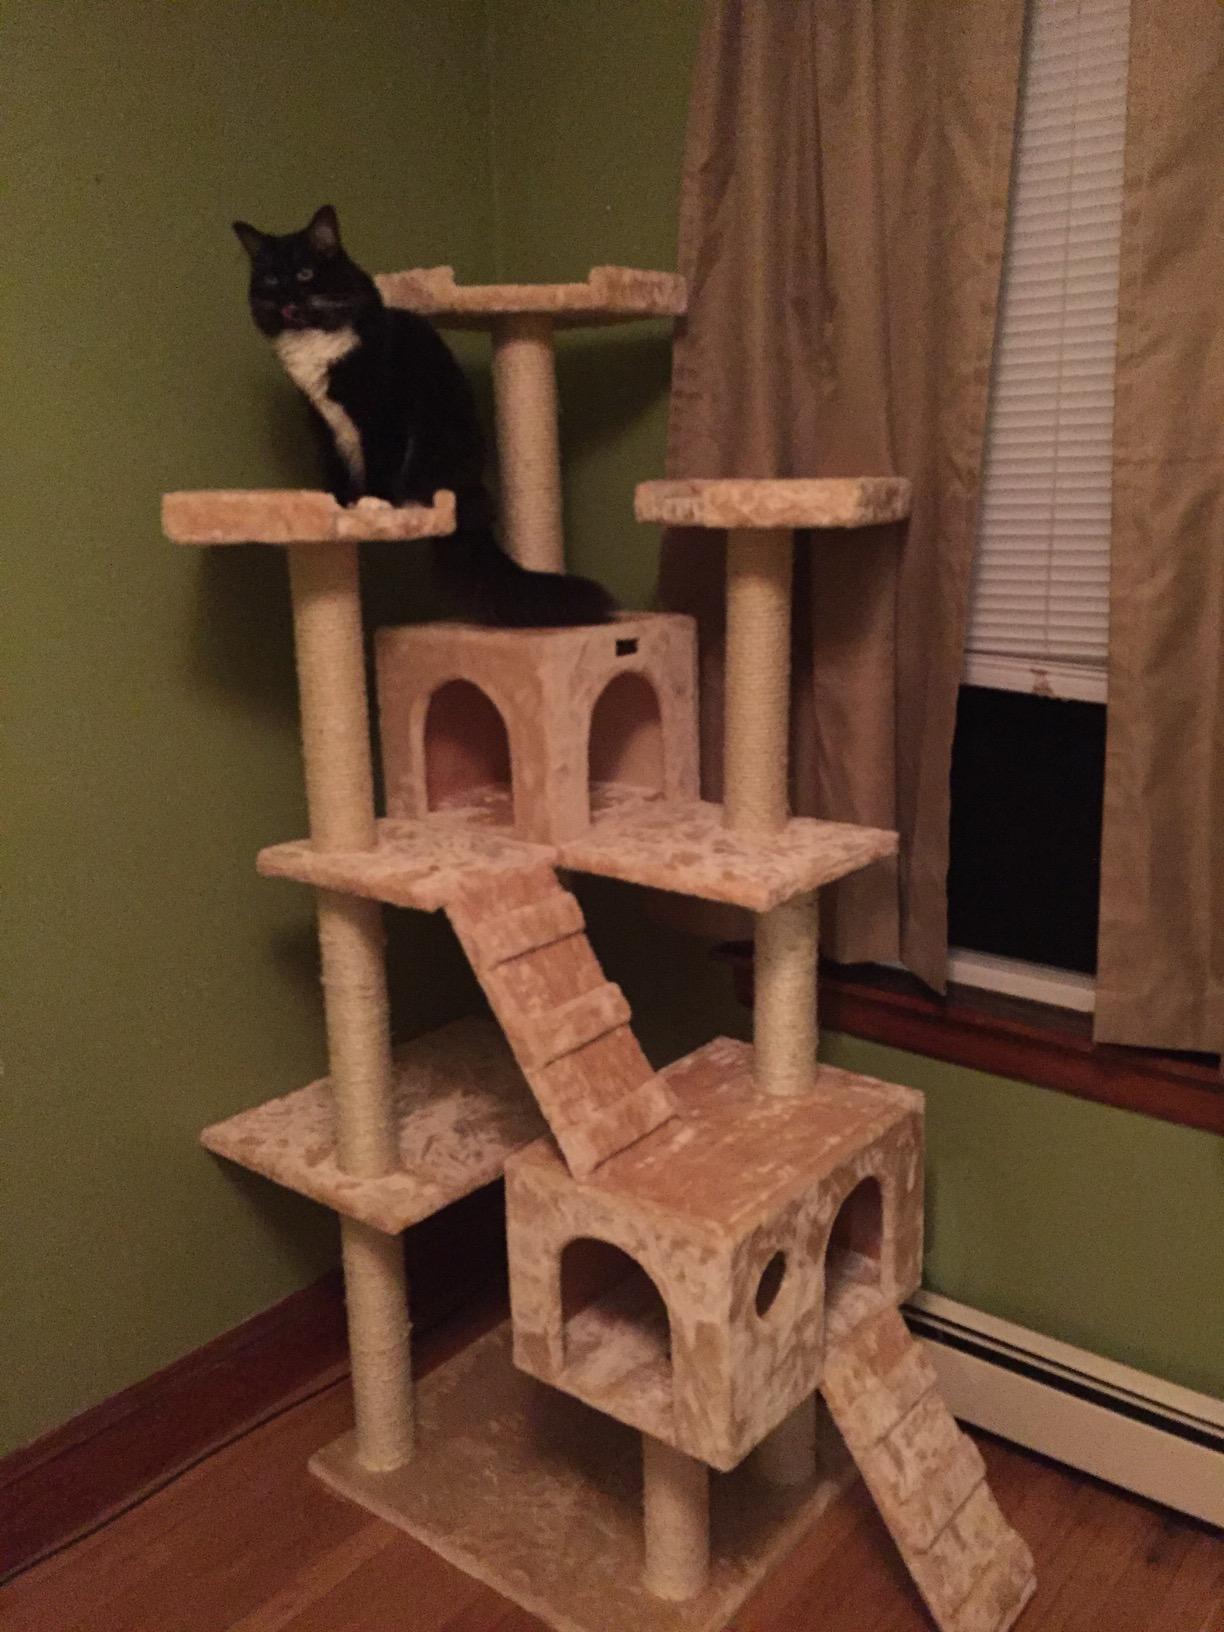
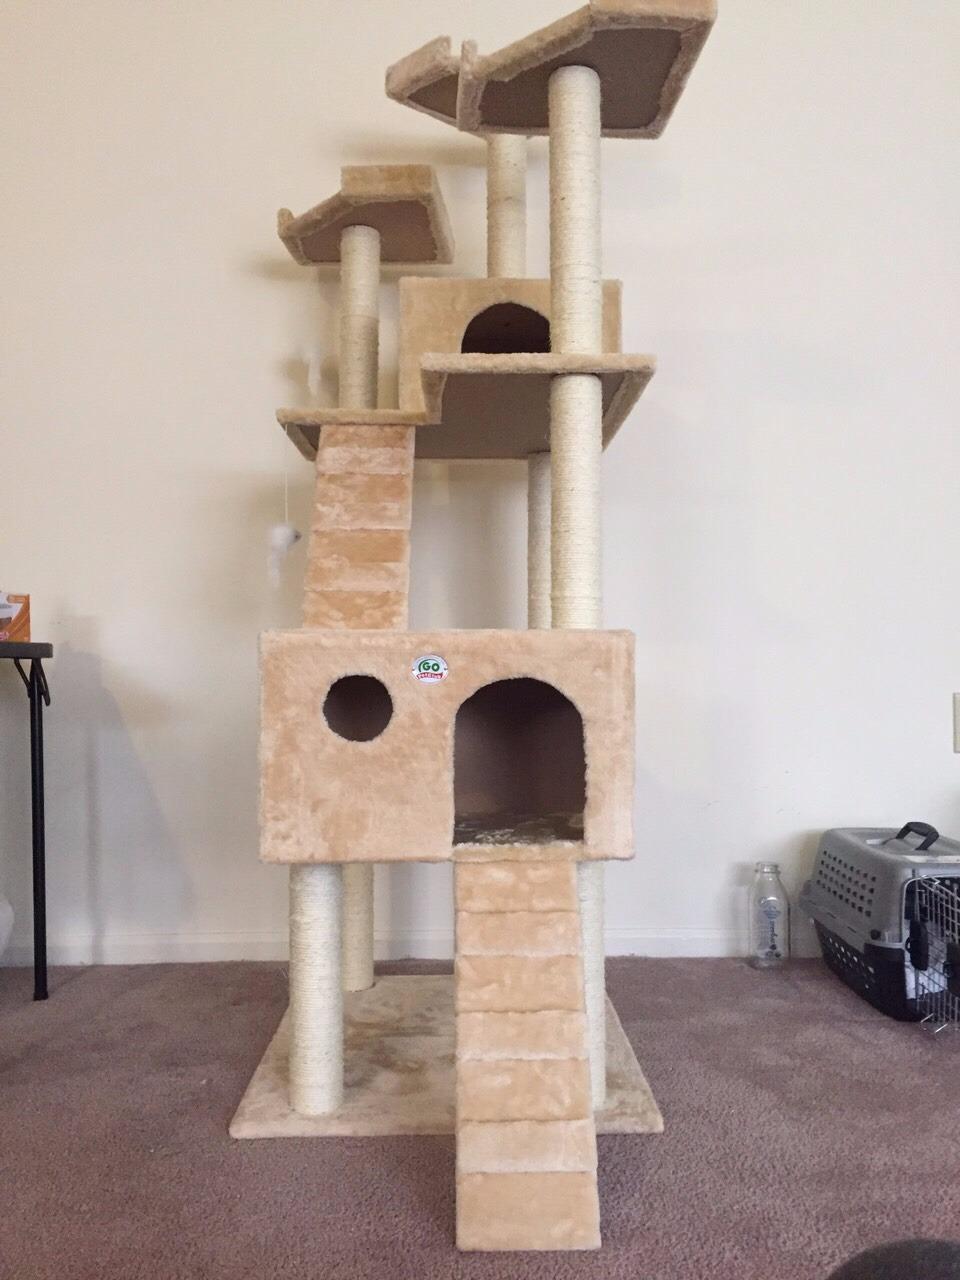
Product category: items_cat tree
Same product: no